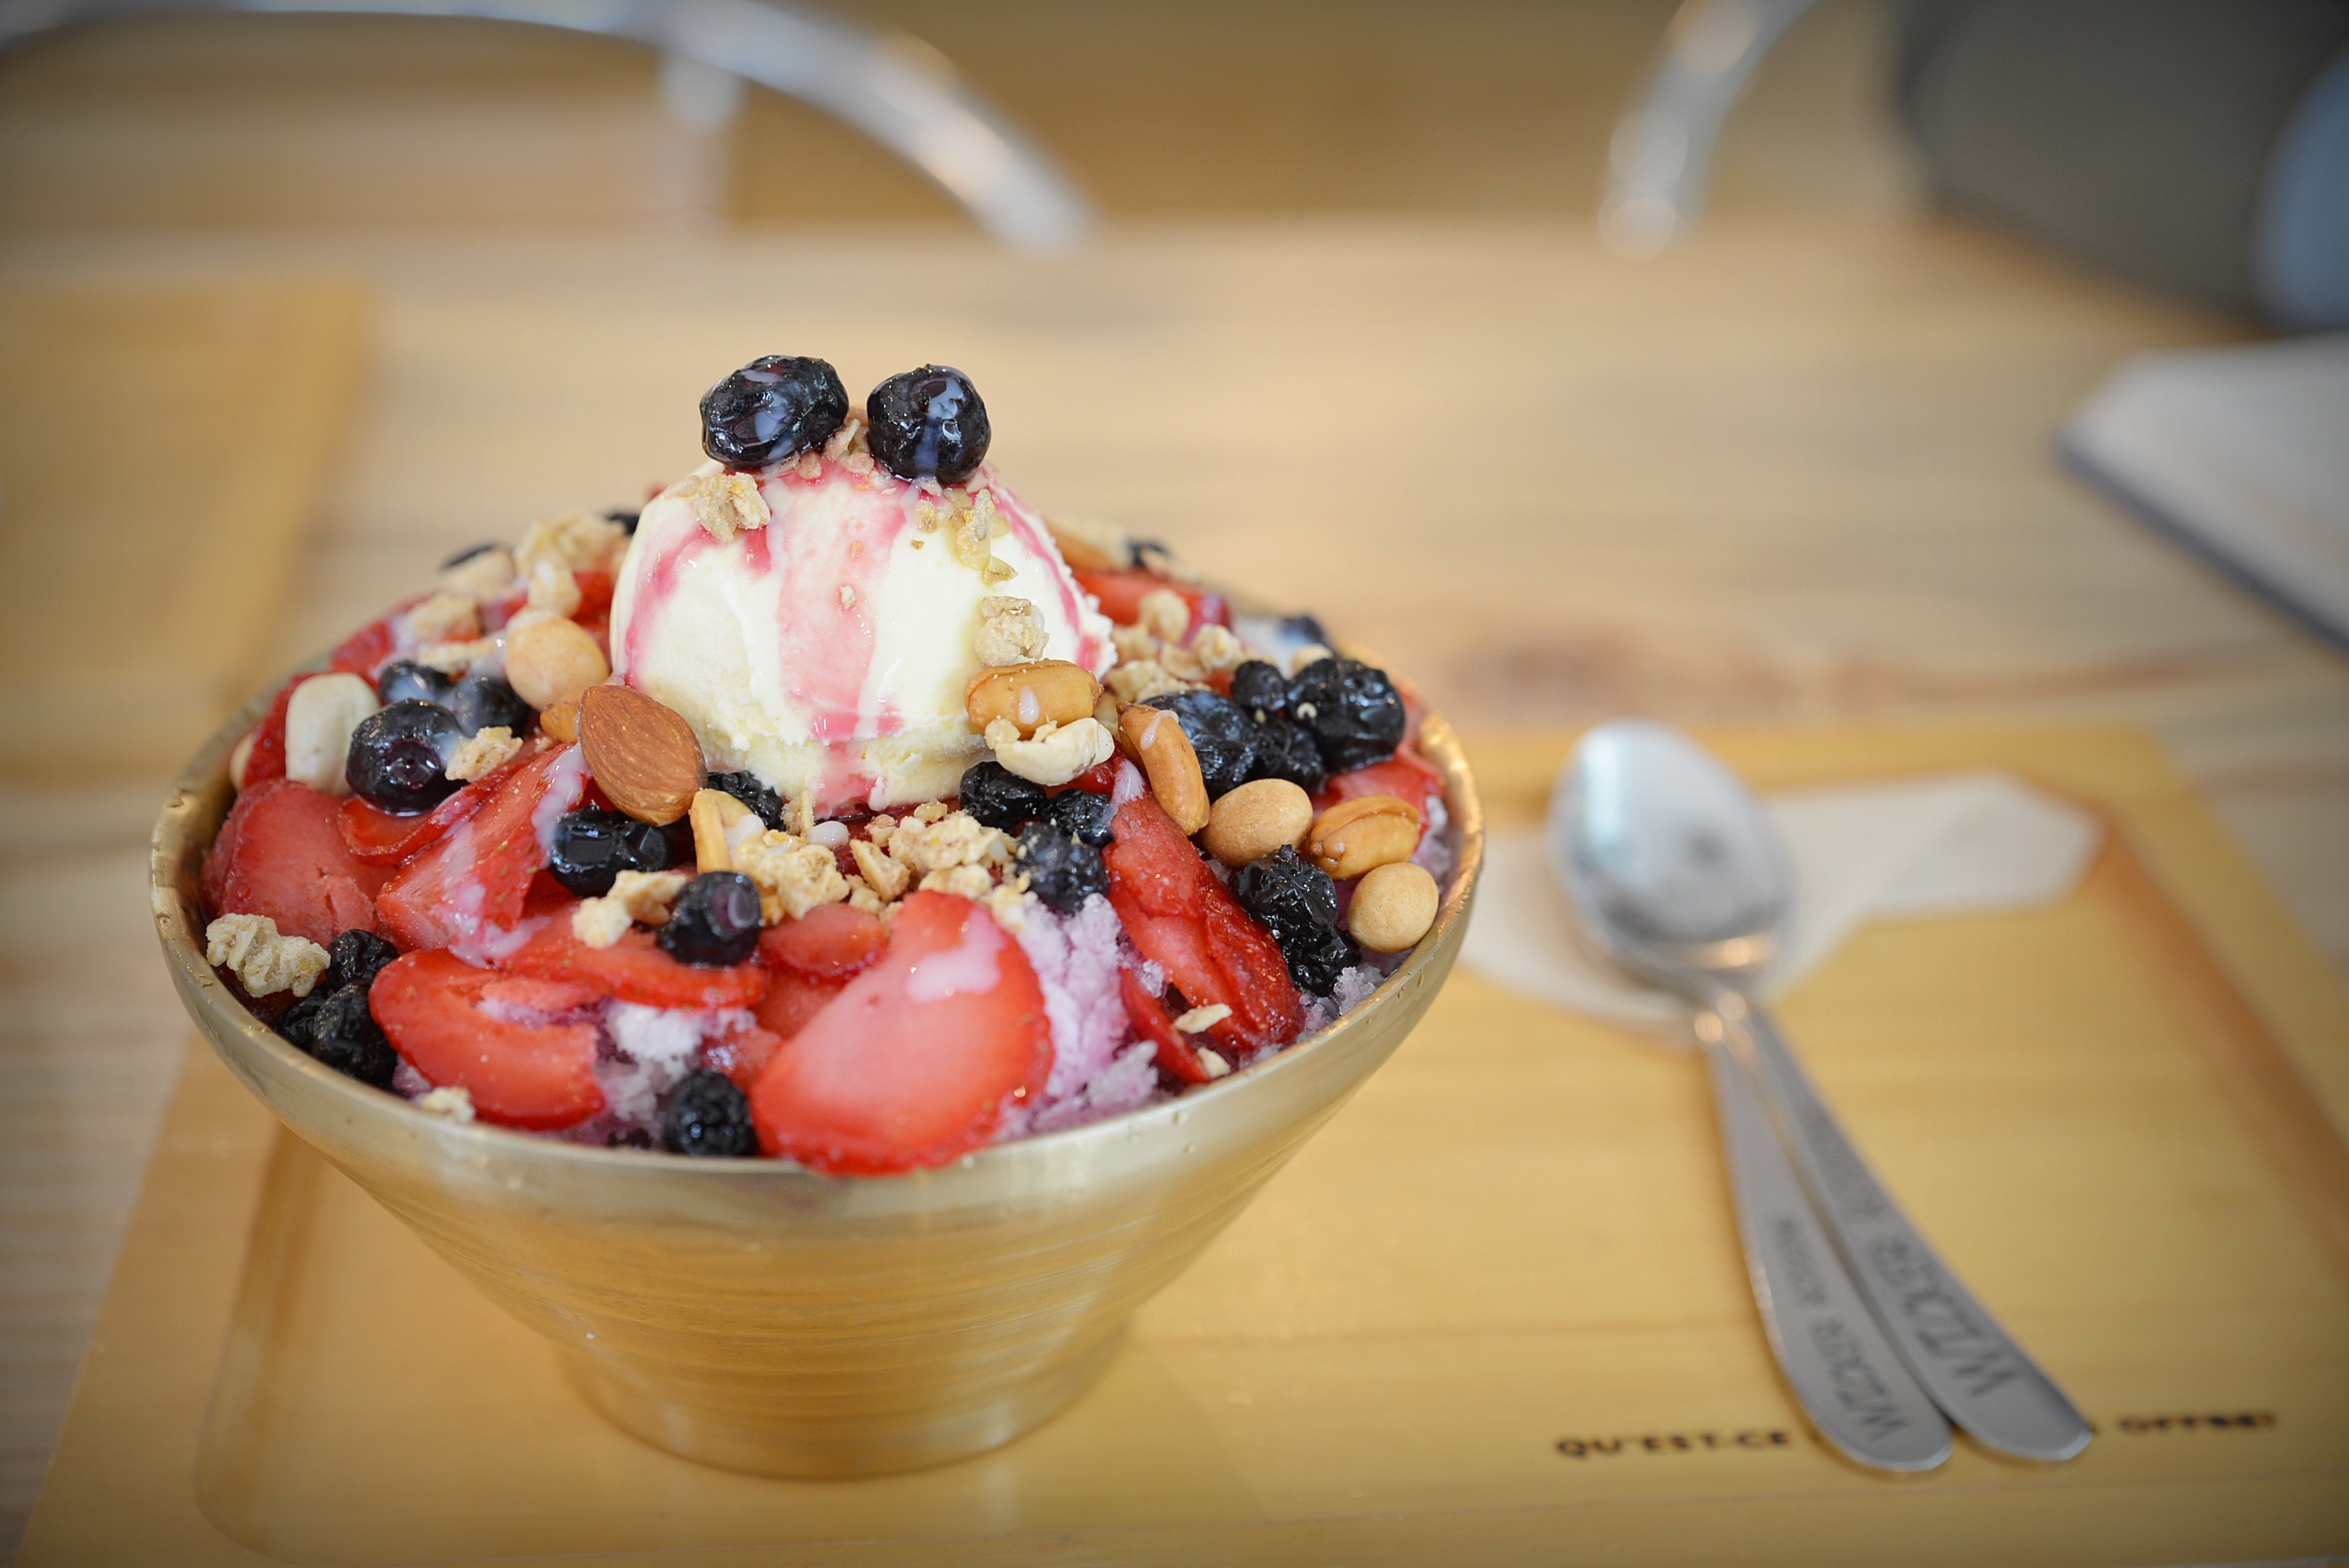
plant, fruit, berry, desert, dish, meal, food, produce, breakfast, baking, ice cream, dessert, dairy product, strawberry, nuts, sweetness, flavor, frozen yogurt, pavlova, jung woo, can benitez living, shaved ice